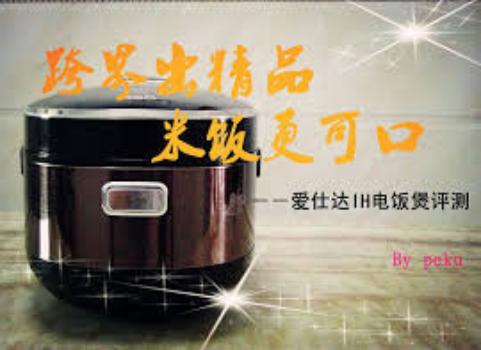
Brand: asd
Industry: Necessities